Werewolf: The Apocalypse – Earthblood

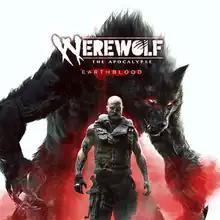
Key art, featuring Cahal

Werewolf: The Apocalypse – Earthblood is a 2021 action role-playing game developed by Cyanide and published by Nacon. The game is based on White Wolf Publishing's tabletop role-playing game "", and is part of the larger "World of Darkness" series. The story follows Cahal, an eco-terrorist werewolf who has been banished from his werewolf tribe, and who fights against the Pentex corporation and the pollution it causes. The player, as Cahal, traverses areas in the American Northwest, and can shapeshift into a wolf, human or werewolf form to perform various tasks, such as exploration, conversation and combat.